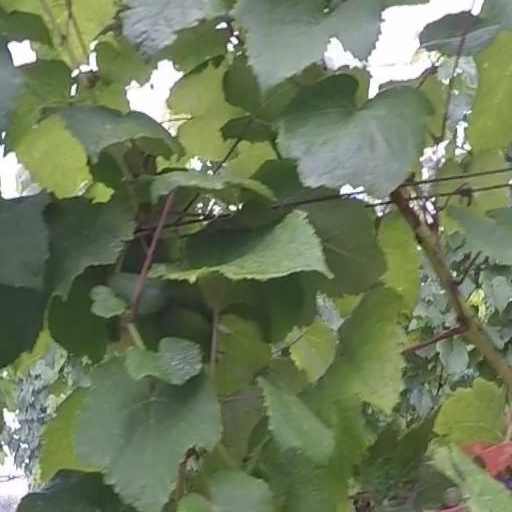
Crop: grape